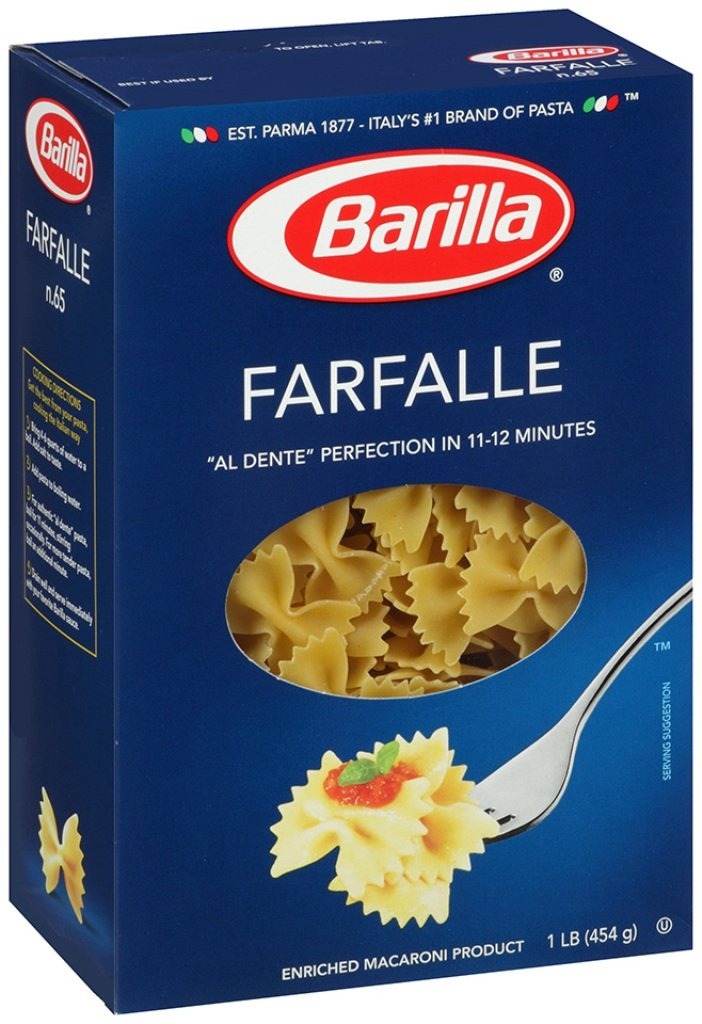
Item Name: Barilla Farfalle, 16-Ounce Boxes (Pack of 16)
Bullet Point 1: Bowtie or 'butterfly' pasta that is very versatile and perfect in many dishes
Bullet Point 2: Cooks in 11 minutes
Bullet Point 3: Tastes great in a light sauce or as part of a pasta salad
Bullet Point 4: Kosher certified
Bullet Point 5: Product of USA
Value: 256.0
Unit: ounce

Price: 1.66